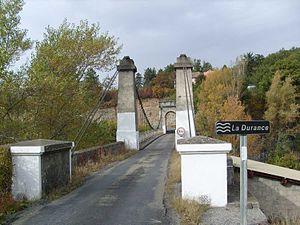
Le pont de l'Archidiacre sur la Durance( Venterol, Alpes de Haute Provence)